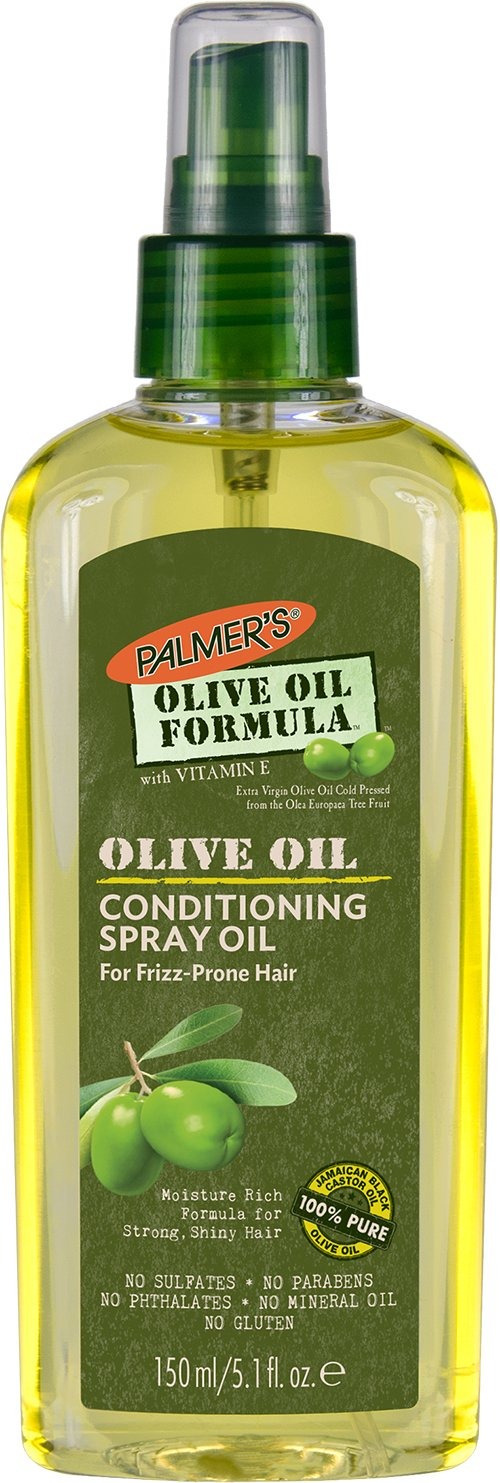
Item Name: Palmer's Olive Oil Formula Conditioning Spray Oil, 5.1 oz.
Bullet Point 1: Olive oil hair and scalp conditioning oil instantly restores moisture to dry hair
Bullet Point 2: Convenient 2 pack
Bullet Point 3: Made with PURE EXTRA VIRGIN OLIVE OIL to protect hair and scalp, PURE JAMAICAN BLACK CASTOR OIL to help relieve dry, itchy scalp while protecting hair from styling damage, and VITAMIN E to aide in hair's natural ability to repair damage
Bullet Point 4: Free from sulfates, parabens, phthalates, mineral oil, gluten or dyes
Bullet Point 5: Keeps braids soft and shiny.
Value: 5.1
Unit: Fl Oz

Price: 5.97